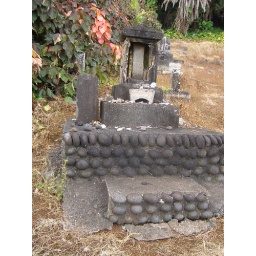
cemetary near red sand beach